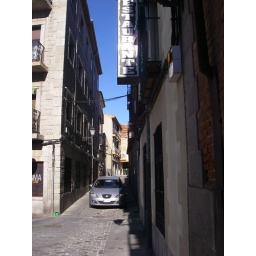
Narrow street in Avila, but wide enough for small car